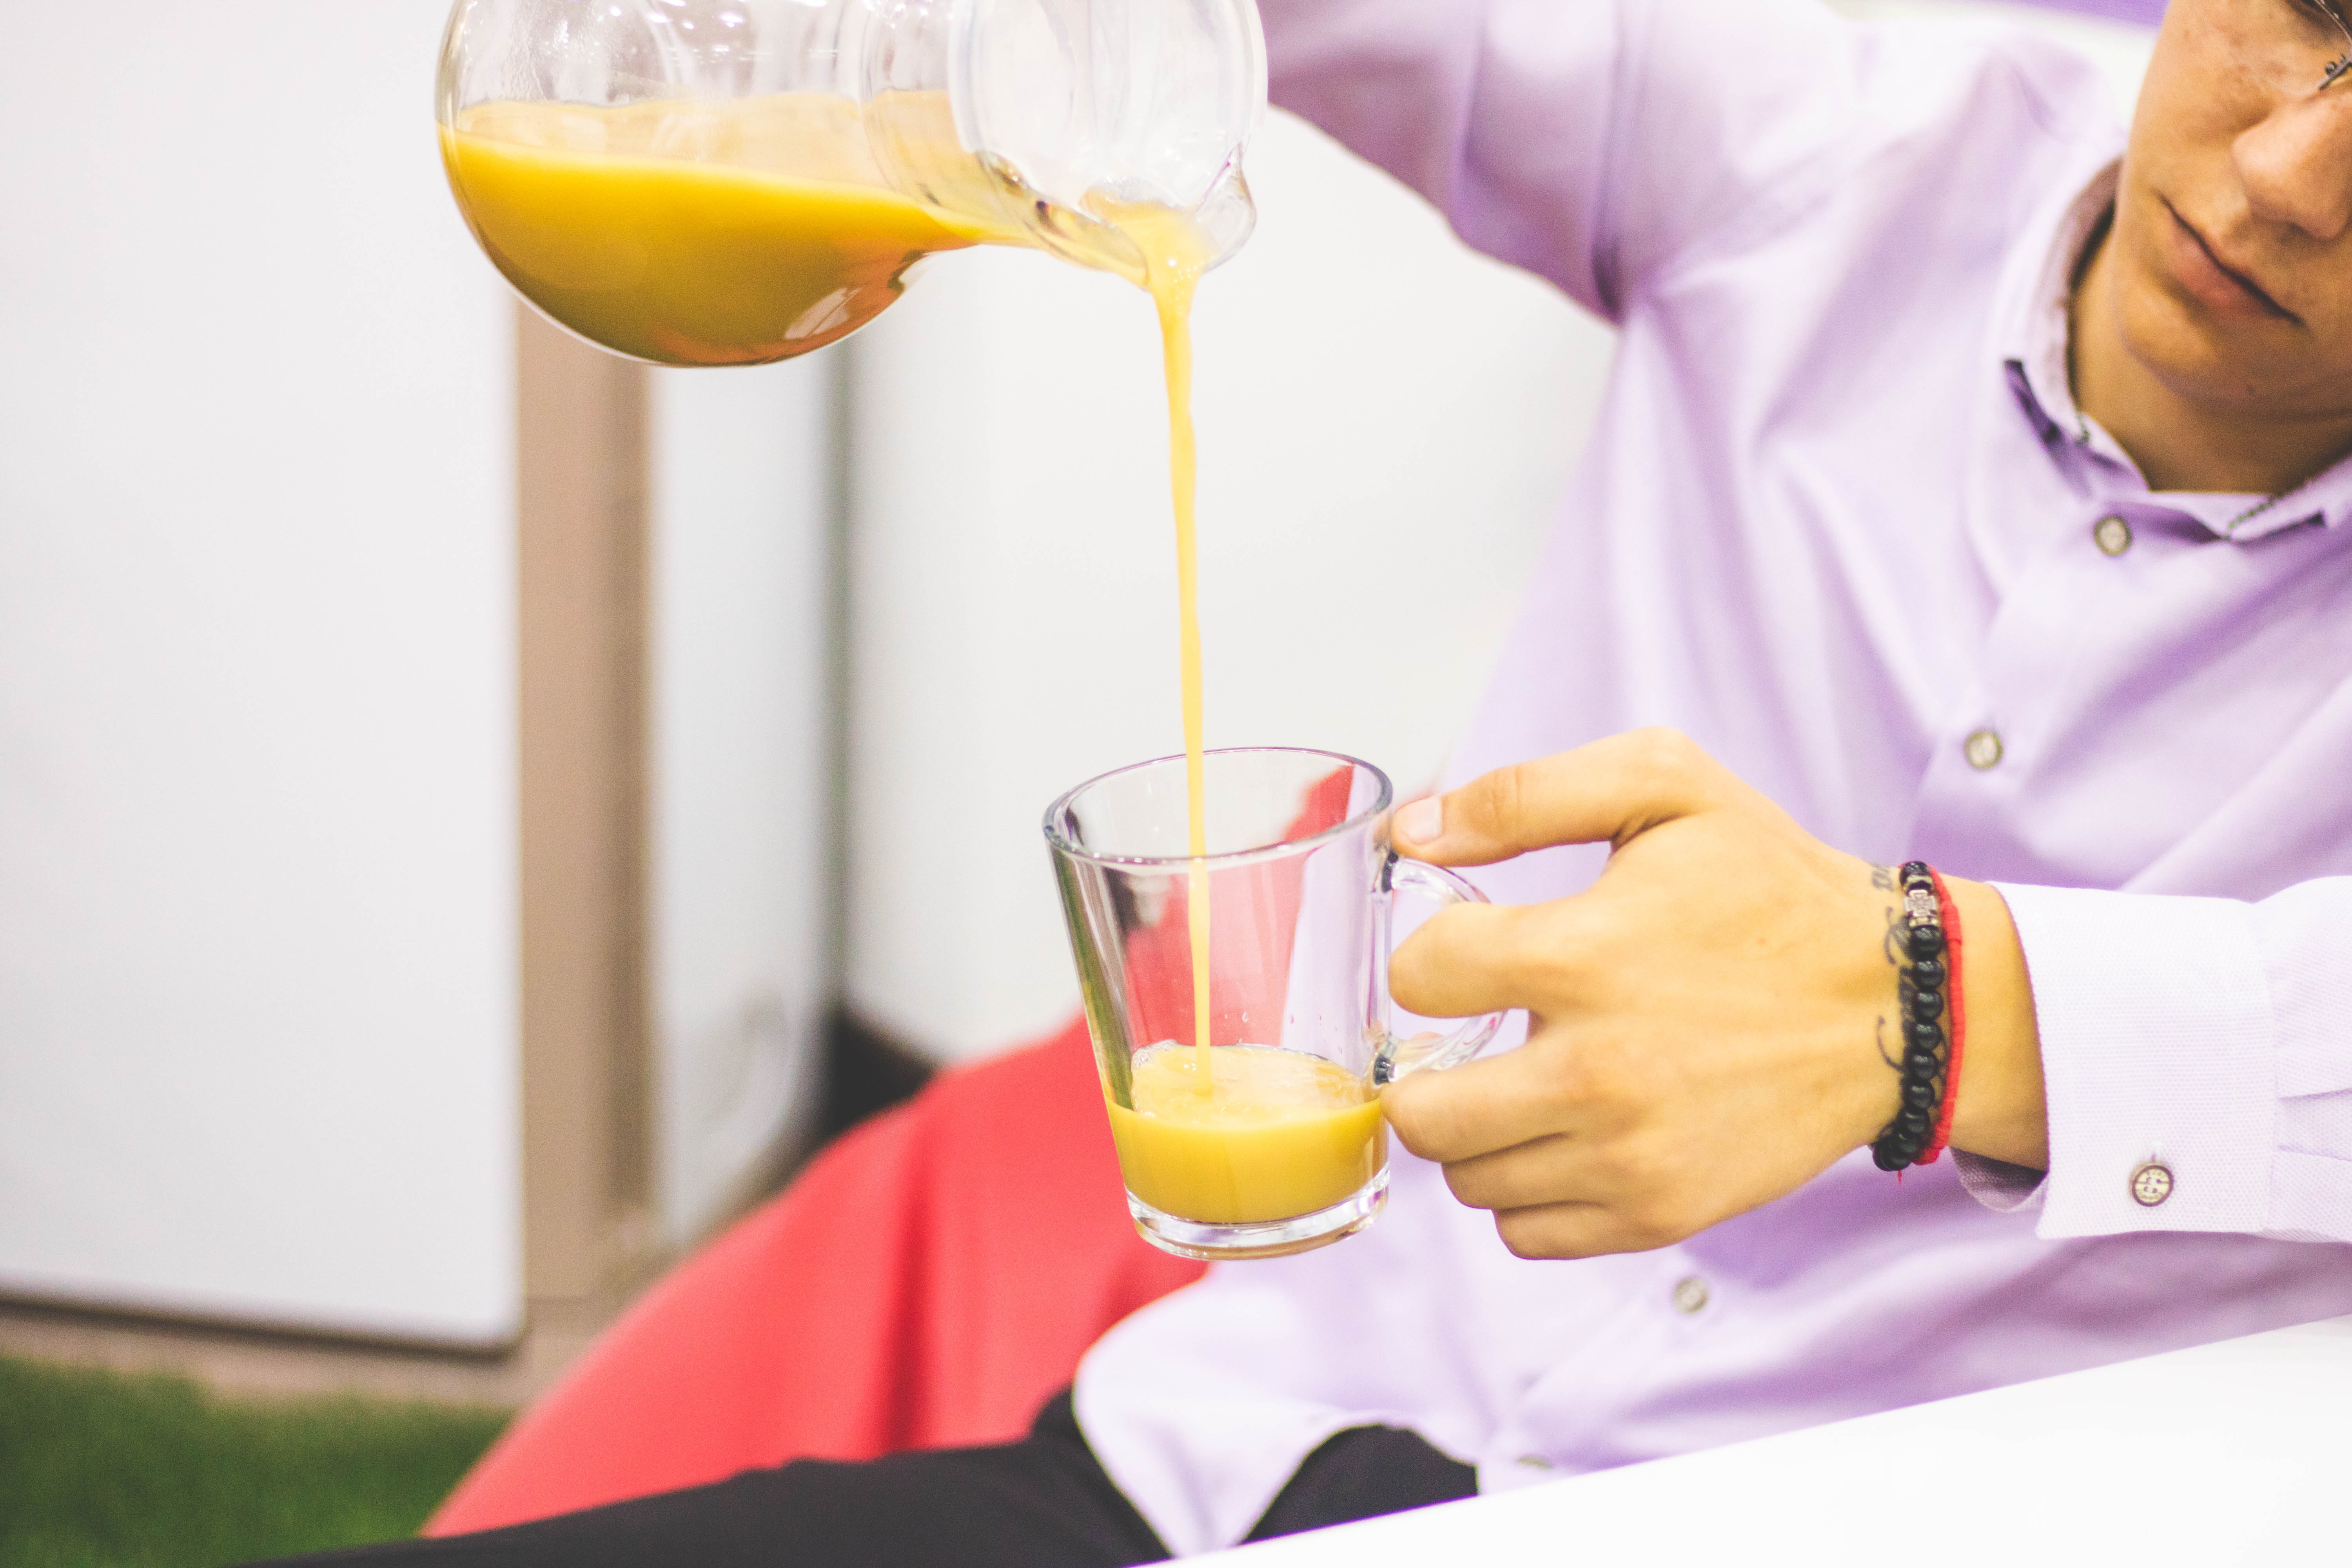
drink, wine cocktail, alcoholic beverage, cocktail, alcohol, drinking, hand, glass, distilled beverage, champagne cocktail, juice, aperitif, wine glass, drinkware